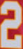
Number: 2